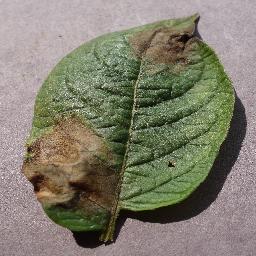
Label: Potato___Late_blight